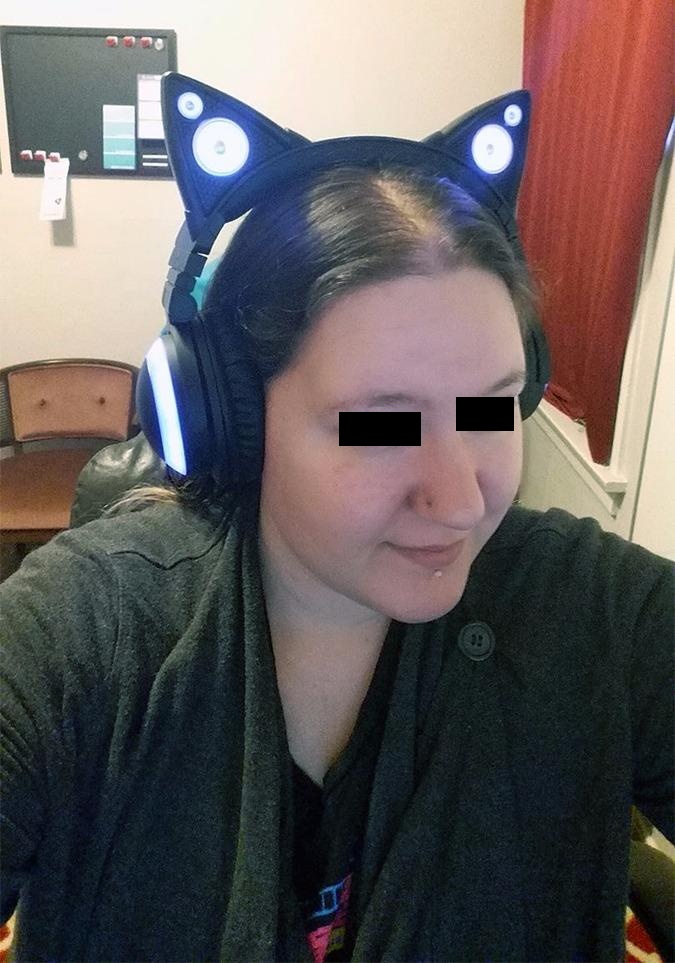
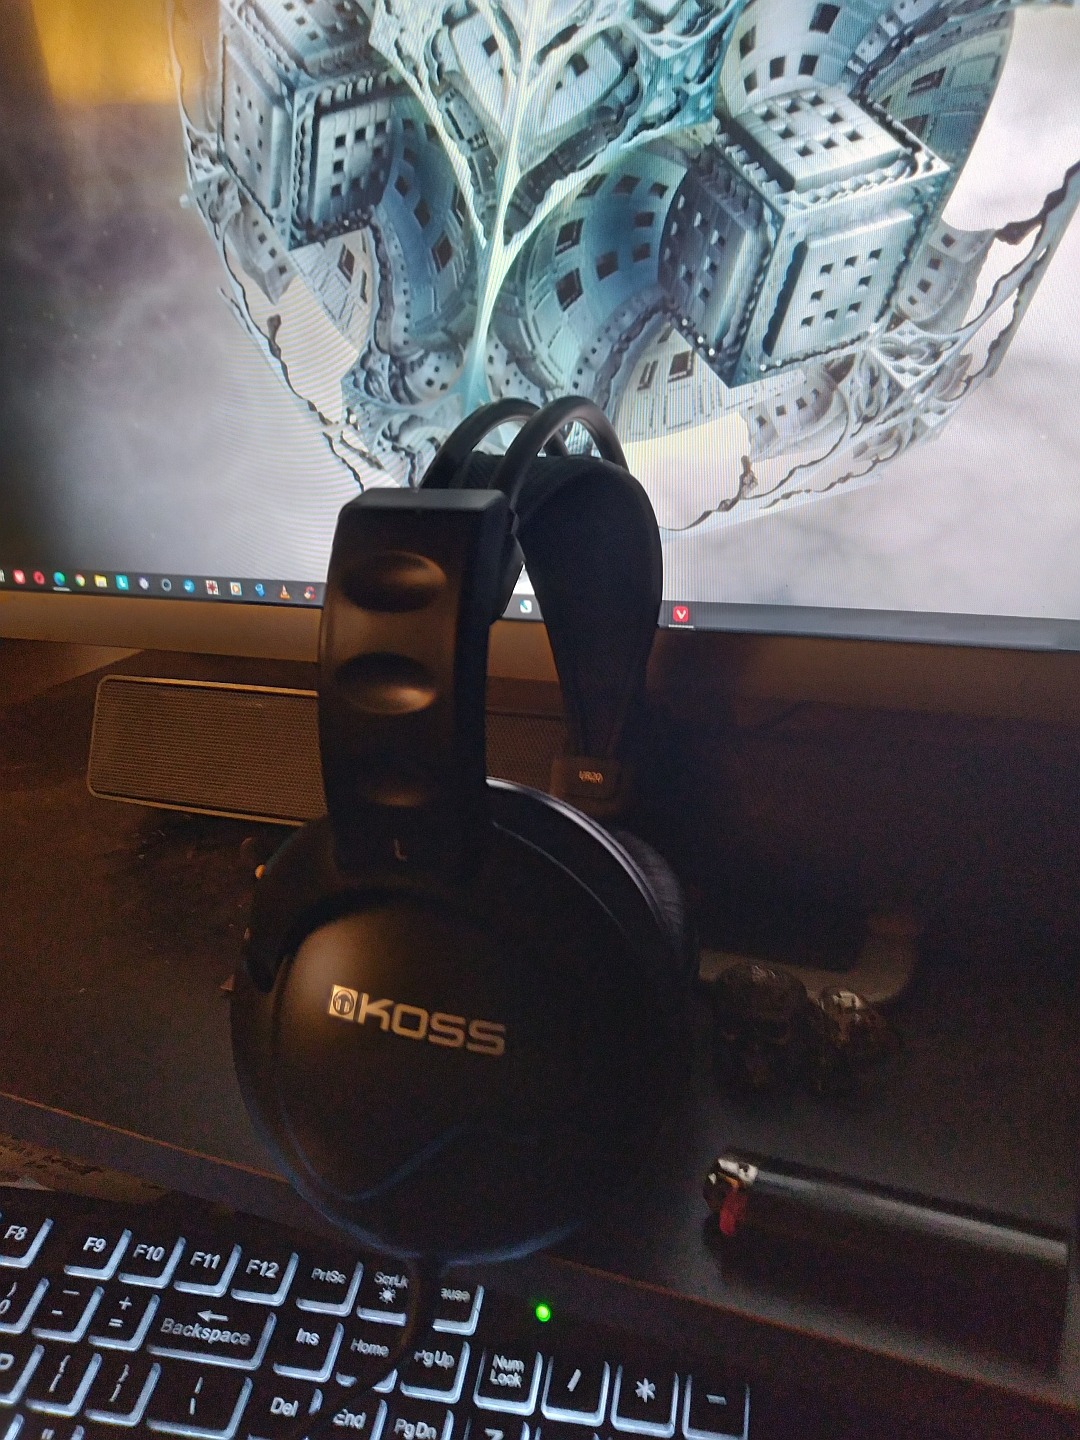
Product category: headphones
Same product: no